Temple of Hera, Mon Repos

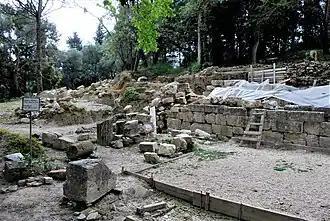
Ruins of the Heraion in Palaiopolis

The Temple of Hera or Heraion is an archaic temple in Corfu, Greece, built around 610 BC in the ancient city of Korkyra (or Corcyra), in what is known today as "Palaiopolis", and lies within the ground of the Mon Repos estate. The sanctuary of Hera at Mon Repos is considered a major temple, and one of the earliest examples of archaic Greek architecture.